55th Primetime Emmy Awards

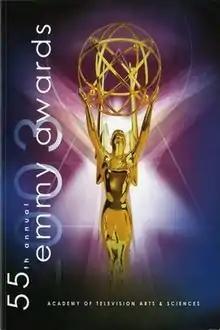
Promotional poster

The 55th Primetime Emmy Awards were held on Sunday, September 21, 2003. The ceremony was broadcast on Fox. The Sci Fi channel received its first major nomination this year for Outstanding Miniseries for "Taken"; the series won the award.